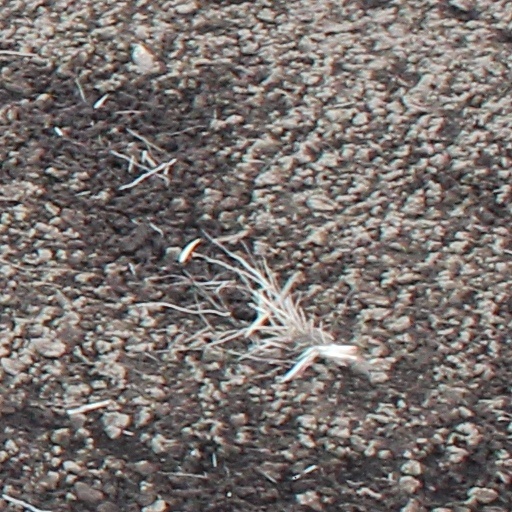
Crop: wheat